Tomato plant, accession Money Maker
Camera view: bottom (45 deg); turntable rotation: 150 degrees
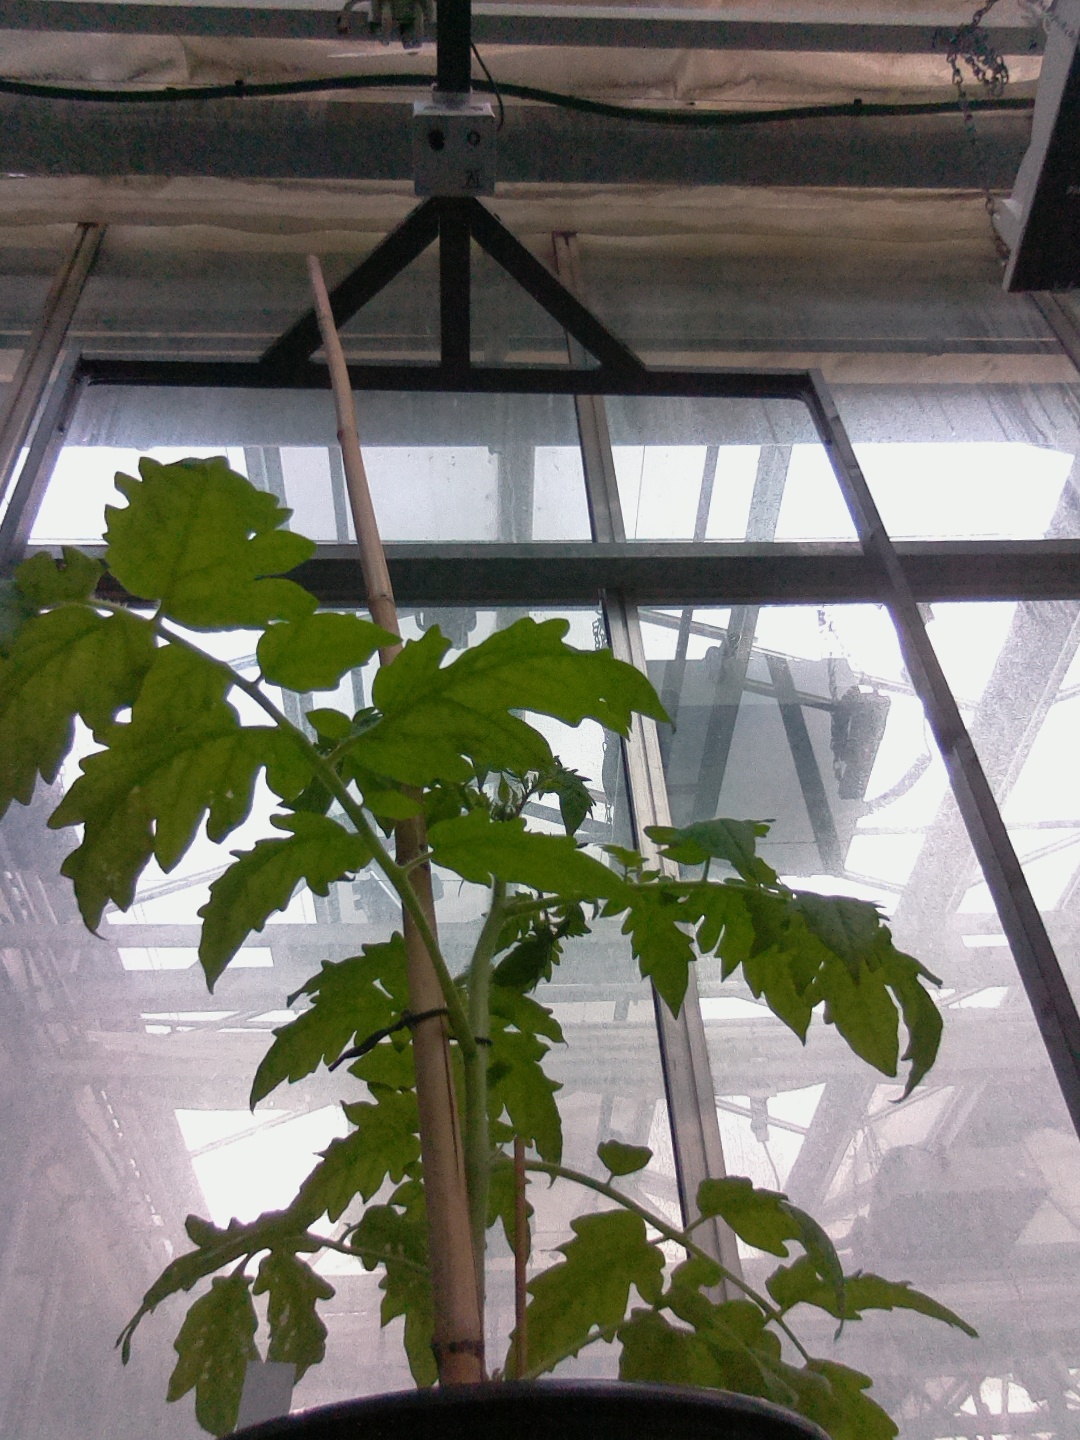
BBCH growth stage 13: 6 of true leaves visible